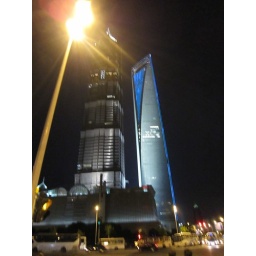
Looking back at Jinmao tower (hotel) - partially blocked by street light